Masaneh Kinteh

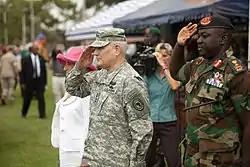
Kinteh and Carter Ham surveying the troops, 21 July 2011.

Following his appointment to the foreign service, there was some confusion over whether he had been appointed as the Gambian ambassador to Tunisia or as chief of mission of the Gambian diplomatic mission in Cuba. The pro-government "Daily Observer" announced on 2 August 2012 that he had been appointed as the deputy chief of mission in Cuba. He later became the chief of mission in Cuba. In December 2016, during the constitutional crisis, Kinteh was one of 11 Gambian ambassadors to call for Jammeh to step down as President and recognise Adama Barrow as his successor. Jammeh removed Kinteh from his post in Cuba on 10 January 2017.